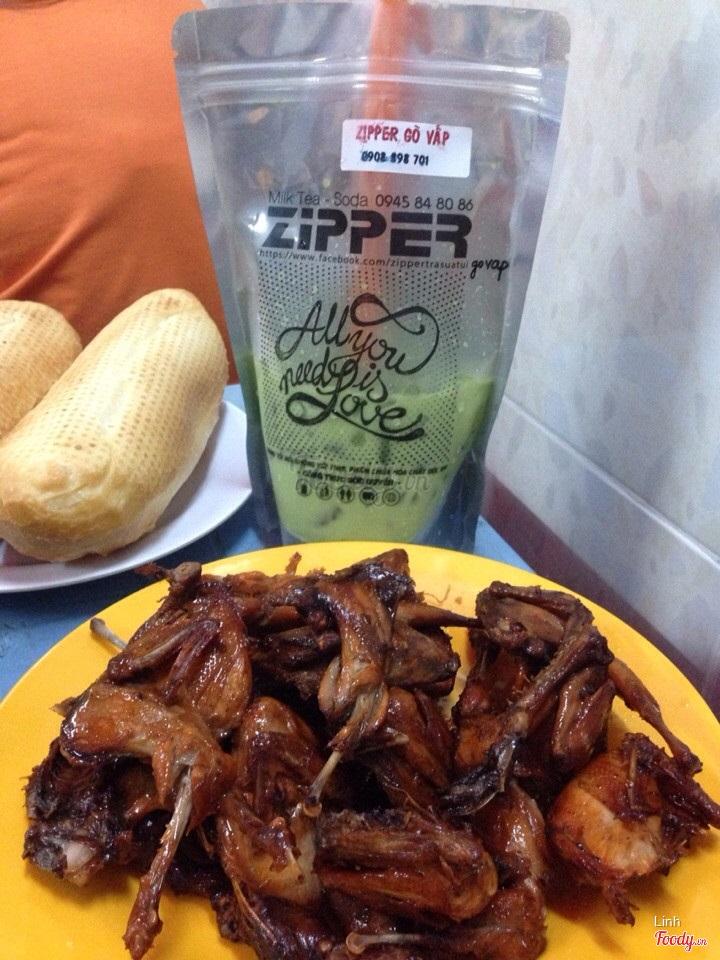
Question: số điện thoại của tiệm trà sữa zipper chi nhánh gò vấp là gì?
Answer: số điện thoại của tiệm trà sữa zipper chi nhánh gò vấp là 0908898701